History of Rhode Island

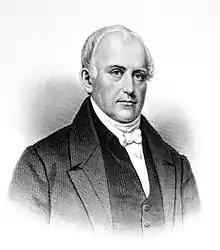
Samuel Slater (1768–1835), popularly called "The Father of the American Industrial Revolution"

In 1652, the first statute in the Thirteen Colonies banning slavery was passed, but the law was not enforced by the end of the 17th century. In 1703, a law passed by the Rhode Island General Assembly effectively overturned this municipal statute.